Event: Nepal Earthquake
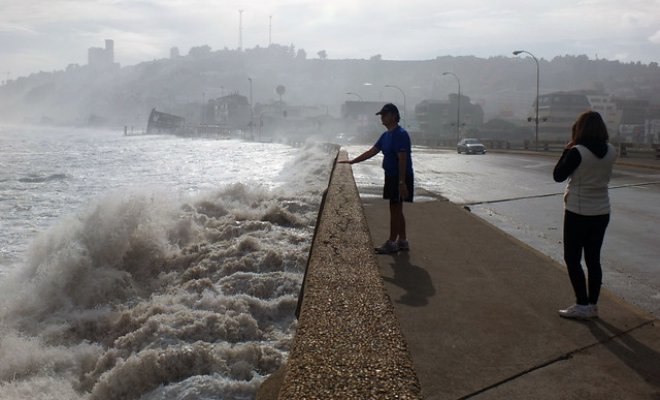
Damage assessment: no_damage